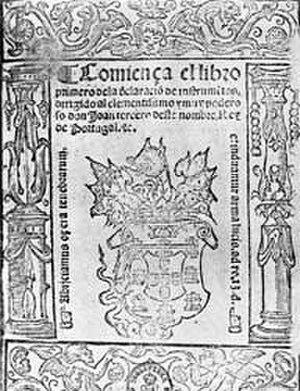
Juan Bermudo, né à Écija, vers 1510 et décédé vers 1565, fut un compositeur et théoricien de la musique espagnol.